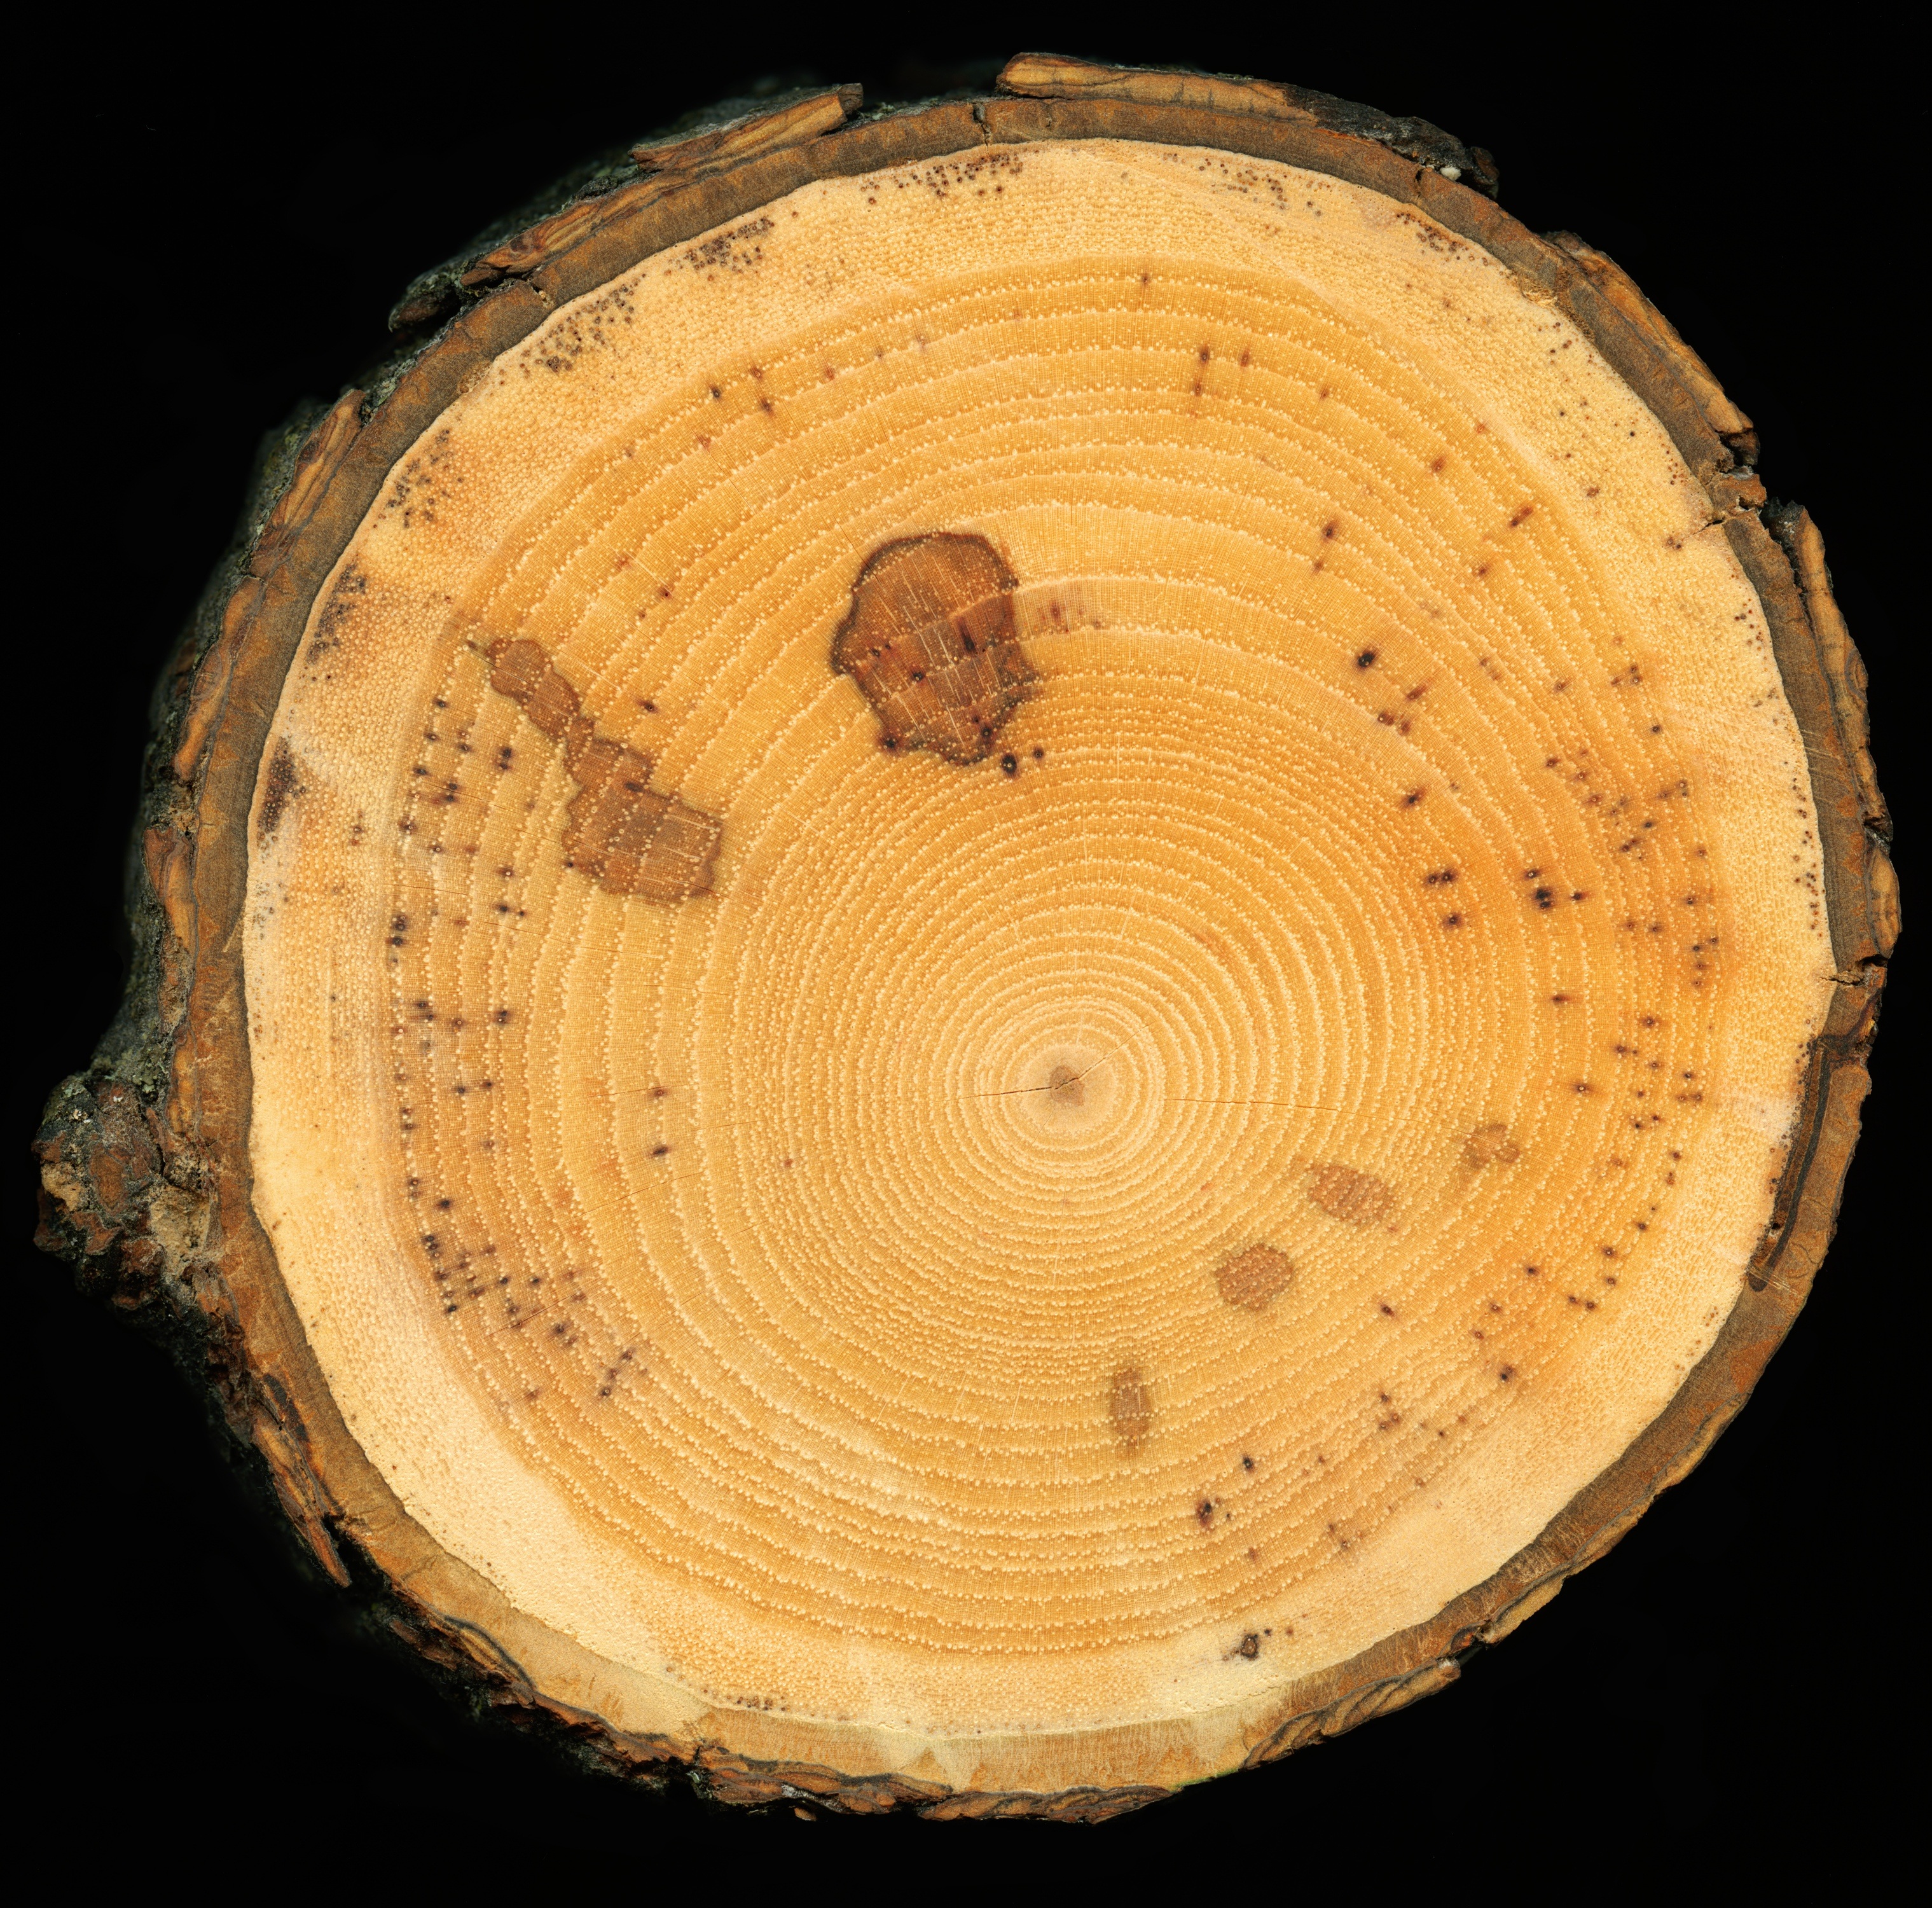
nature, wood, texture, round, trunk, bark, environment, natural, brown, lumber, slice, maple, circle, cut, circular, years, tree stump, organic, section, man made object, ancient history, slice of wood